Mỹ Sơn

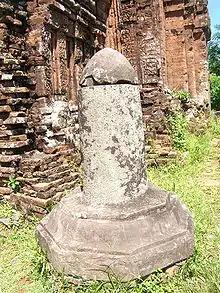
Stone linga near structure B4, dated to the 10th century

The earliest historical events documented by the evidence recovered at Mỹ Sơn relate to the era of King Bhadravarman I (literally "Blessed armour" but also meaning the "Jasminum sambac" flower), who ruled from 380 until 413, and who spent the latter part of his reign waging war against the population of Chinese-occupied northern Vietnam. At Mỹ Sơn, Bhadravarman built a hall containing a lingam to worship Shiva under the Sanskrit name "Bhadreśvara" "Blessed Lord", a composite created from the king's own name and the word "īśvara" "lord" commonly used to refer to Shiva.